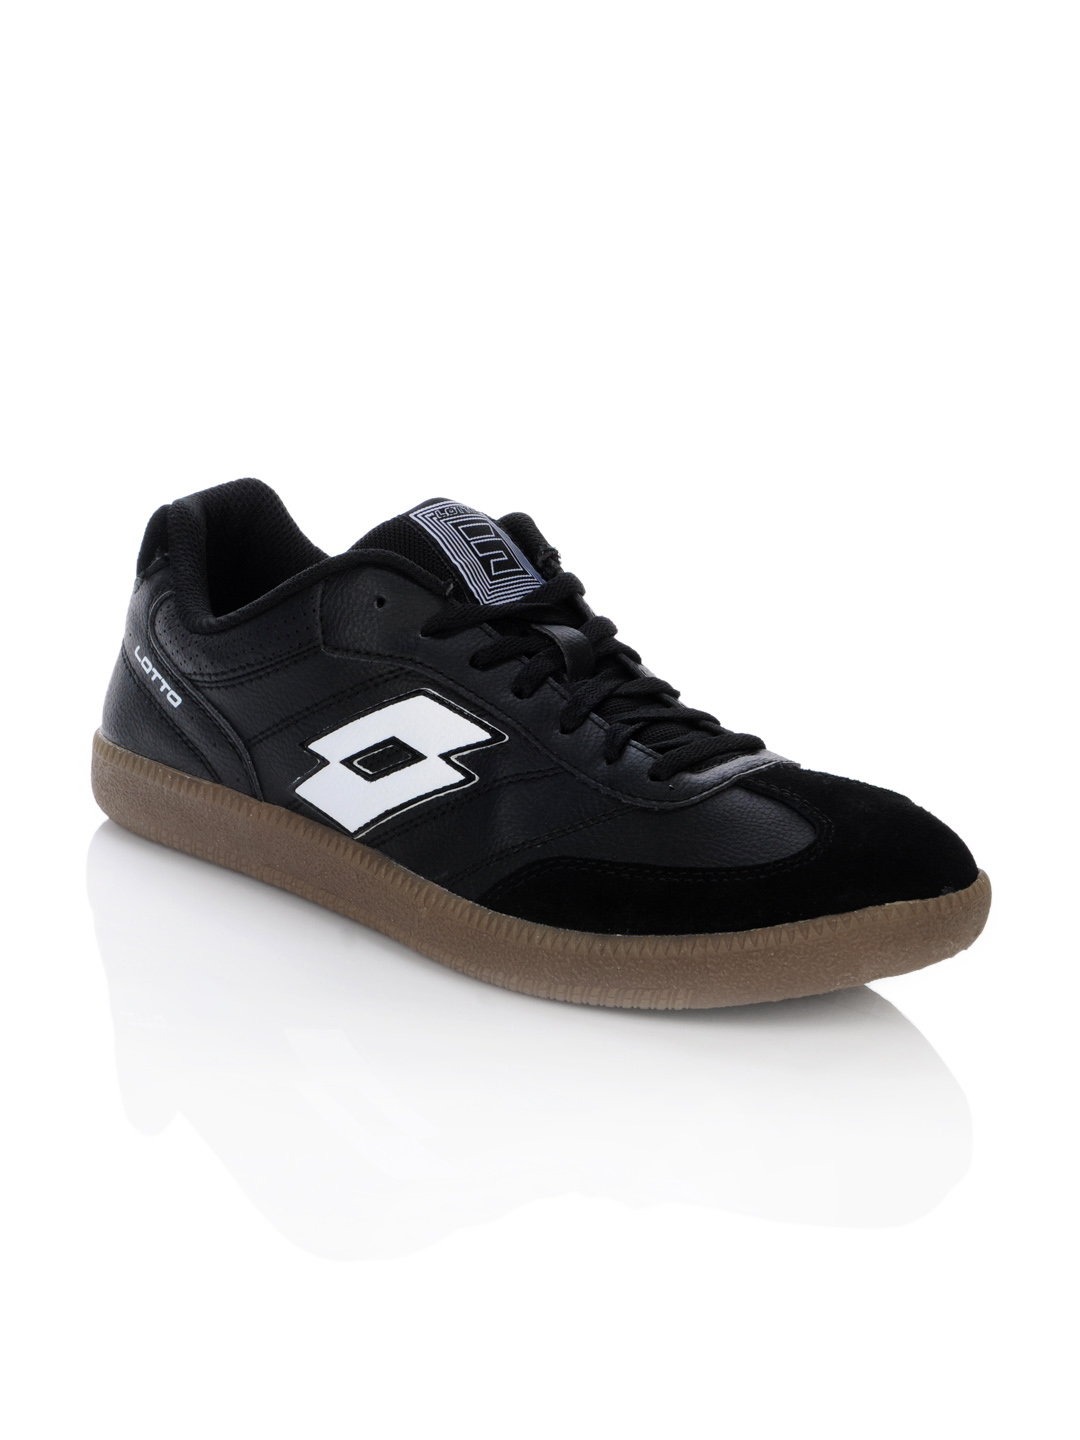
Lotto Men Carioca ID Black Shoes
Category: Footwear / Shoes / Casual Shoes
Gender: Men
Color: Black
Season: Summer 2012
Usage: Casual